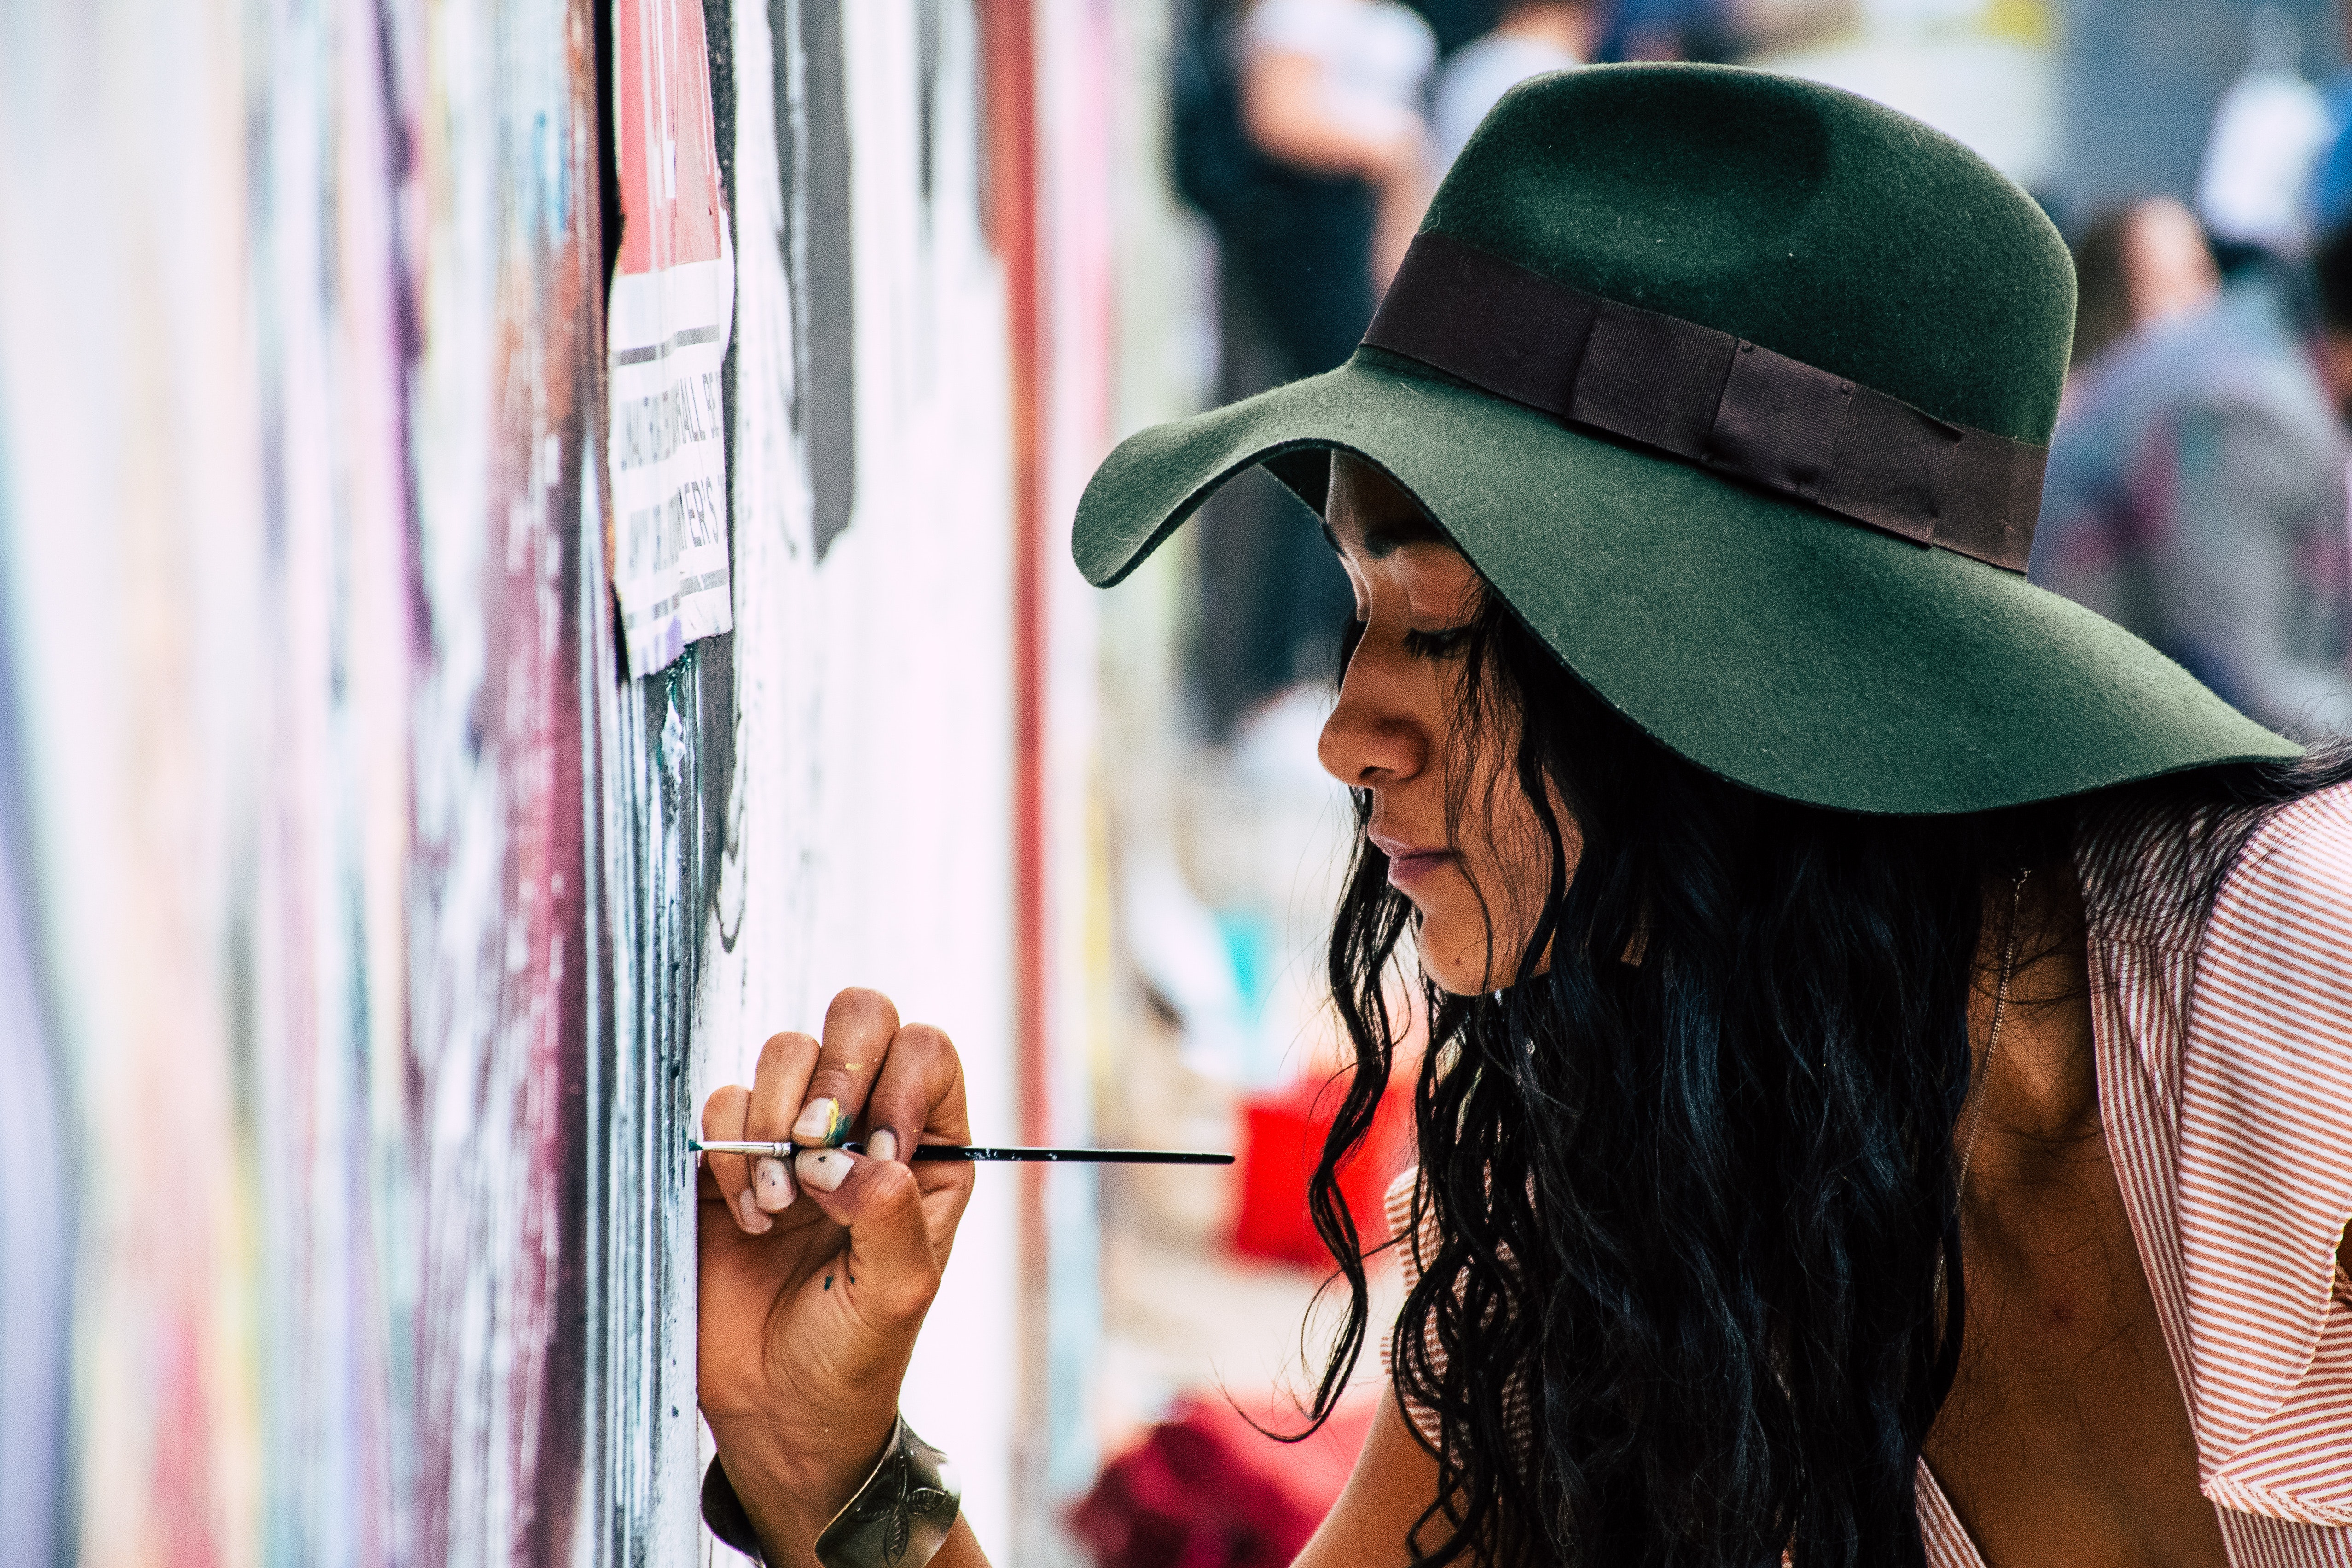
fashion accessory, headgear, girl, hat